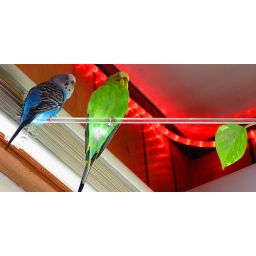
Boobird and Betty ventured above the green plant